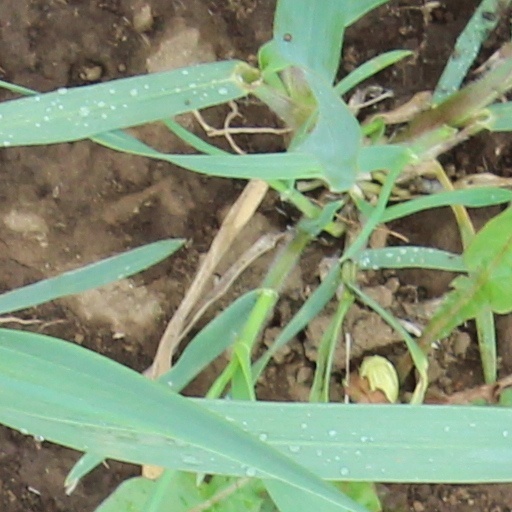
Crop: wheat